Jeremiah Dexter House

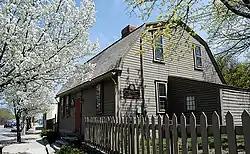

The Jeremiah Dexter House is a historic colonial house in Providence, Rhode Island. It is a -story gambrel-roofed wood-frame structure, built in 1754 for printer Jeremiah Dexter on farm land that was originally granted to his ancestor Gregory Dexter, a friend and printer for Roger Williams. It is five bays wide, with a large central chimney typical of the period, and is one of the few surviving colonial-era farmhouses in the city. The Dexter farm is further notable as the site where French Army troops were stationed upon their return from Virginia in 1782, during the American Revolutionary War. The paved parking lot which surrounds the house on two sides is believed to contain archaeological remains of the French camp.